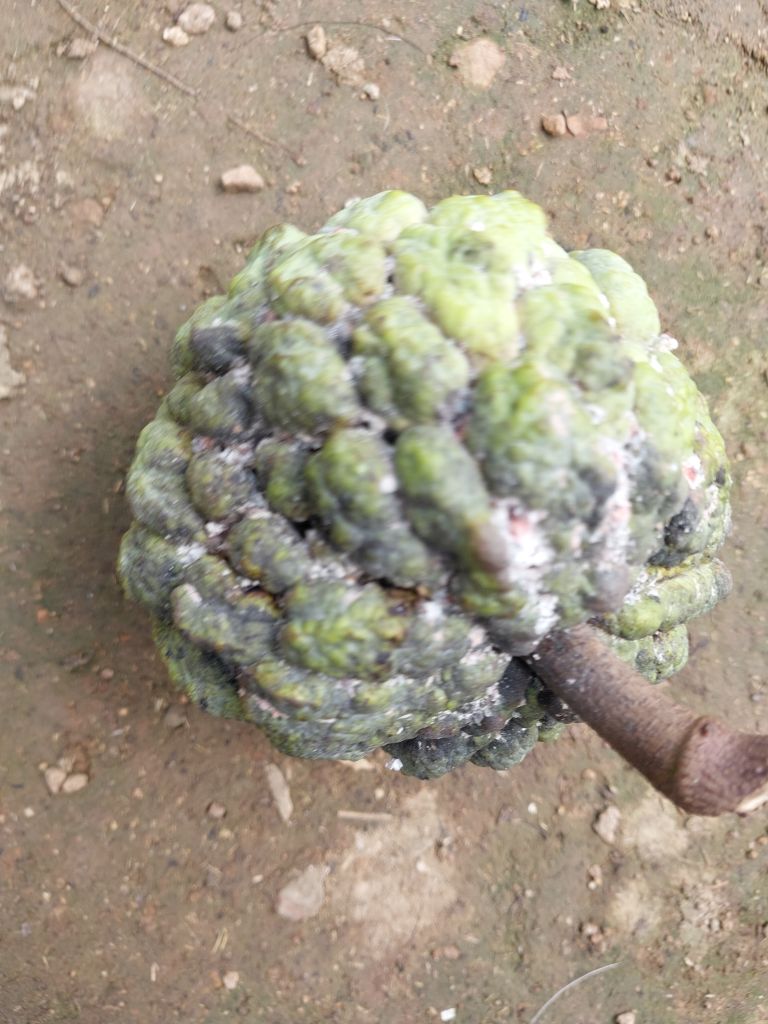
Disease label: Blank Canker